Football in Finland

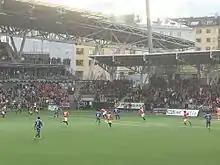
Stadin derby HIFK–HJK 23. May 2017.

Due to a number of names and variants of football played in the late 19th century, it is unclear when exactly football arrived in Finland . In 1906, a Finnish club, Unitas, traveled to Saint Petersburg for a friendly match. To regulate the game, the Football Association of Finland was founded in 1907 and it joined FIFA the following year.